Quests in Middle-earth

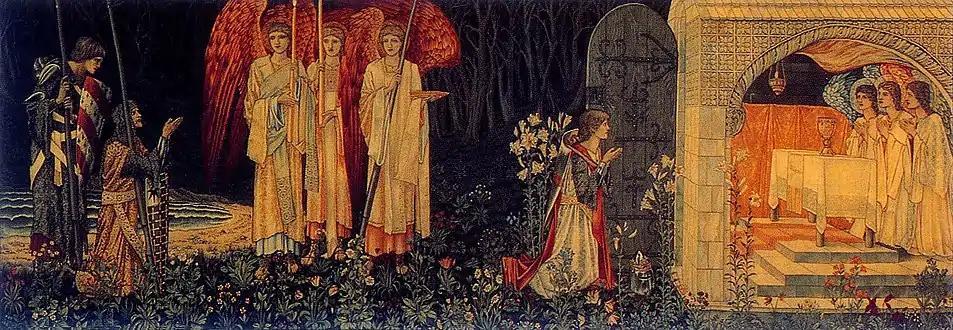
Unlike a typical quest like seeking the Holy Grail of Arthurian legend, Frodo's is to destroy an object, the One Ring. "Vision of the Holy Grail" by William Morris, 1890

The Tolkien scholar Richard C. West writes that the story of "The Lord of the Rings" is basically simple: the hobbit Frodo Baggins's quest is to take the Dark Lord Sauron's Ring to Mount Doom and destroy it. He calls the quest "primary", along with the war against Sauron. The critic David M. Miller agrees that the quest is the "most important narrative device" in the book, but adds that it is reversed from the conventional structure: the hero is not seeking a treasure, but is hoping to destroy one. He notes that from Sauron's point of view, the tale is indeed a quest, and his evil Black Riders replace the traditional "errant knights seeking the holy of holies", while the Fellowship keeping the Ring from him cannot use it: thus there are multiple reversals. Other authors such as Jared Lobdell and Lori M. Campbell agree that it is a "reverse quest" or "inverted quest"; Campbell wrote that "the mission is to destroy rather than to find something, what [Michael N.] Stanton calls an 'inverted quest' in which 'Evil struggles to gain power; Good to relinquish it'". The Tolkien critic Tom Shippey concurs that it is "an anti-quest", a story of renunciation. He writes that Tolkien had lived through two world wars, the "routine bombardment" of civilians, the use of famine for political gain, concentration camps and genocide, and the development and use of chemical and nuclear weapons. Shippey states that the book raises the question of whether, if the ability of humans to produce that kind of evil could somehow be destroyed, even at the cost of sacrificing something, this would be worth doing.